Tim Brady

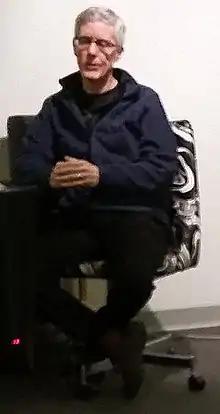
Tim Brady photographed in Montreal, Quebec, Canada at the Église du Gesù.

Timothy Wesley John Brady (born 11 July 1956) is a Canadian composer, electric guitarist, improvising musician, concert producer, record producer and cultural activist. Working in the field of contemporary classical music, experimental music, and "musique actuelle", his compositions utilize a variety of styles from serialism to minimalism and often incorporate modern instruments such as electric guitars and other electroacoustic instruments. His music is marked by a synthesis of musical languages, having developed an ability to use elements of many musical styles while retaining a strong sense of personal expression. Some of his early recognized works are the 1982 orchestral pieces "Variants" and "Visions", his "Chamber Concerto" (1985), the chamber trio "...in the Wake..." (1985, 1988), and his song cycle "Revolutionary Songs" (1994).